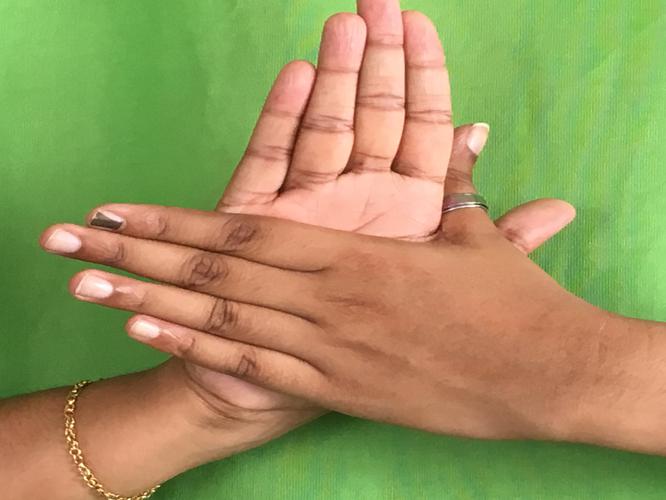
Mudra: Chakra
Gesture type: double_hand